Anders Christiansen

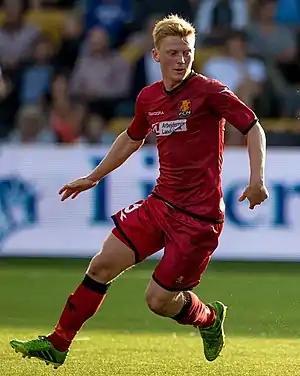
Christiansen playing for FC Nordsjælland

Anders Bleg Christiansen (born 8 June 1990) is a Danish professional footballer who plays for Allsvenskan club Malmö FF as a midfielder. He also serves as club captain since 2020. A full international since 2014, he was part of the Denmark squad at UEFA Euro 2020.